Kanti Bhatt

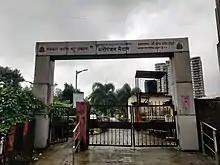
Patrakar Kanti Bhatt Garden, Kandivali, Mumbai

Indian Prime Minister Narendra Modi and Union Home Minister Amit Shah shared condolence messages on Twitter upon hearing of his death. Bhatt had mentored many young journalists. The formation of the Kanti Bhatt – Sheela Bhatt Foundation was announced by one of his students with an aim to help budding journalists.